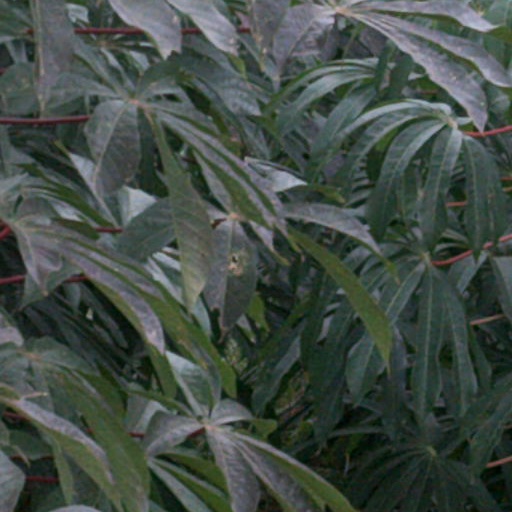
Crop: cassava